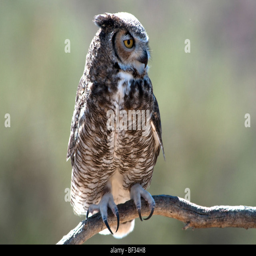
biological species , sitting on limb as perch to wait until prey is spotted .